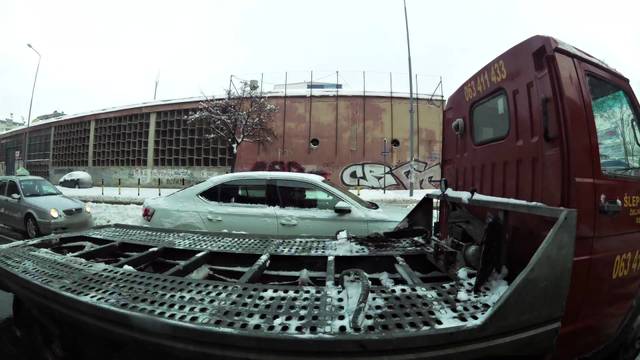
Region: Serbia
Coordinates: 44.817, 20.477